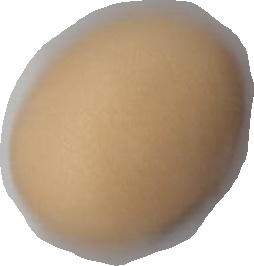
Variety: Anjasmoro